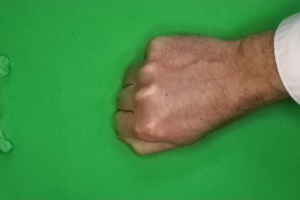
Label: rock